Michael A. Padlipsky

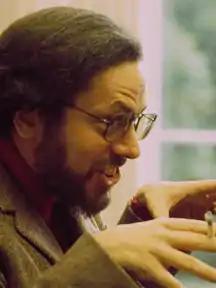
Mike Padlipsky in the mid-1970s

Michael A. Padlipsky, (May 9, 1939 – March 3, 2011), known as MAP or Mike, was an early member of the working group that developed the ARPANET networking protocols that underpin today's Internet, and an internetworking polemicist.